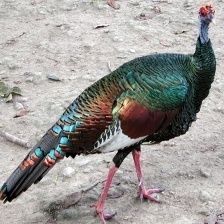
Species: OCELLATED TURKEY
Scientific name: MELEAGRIS OCELLATA